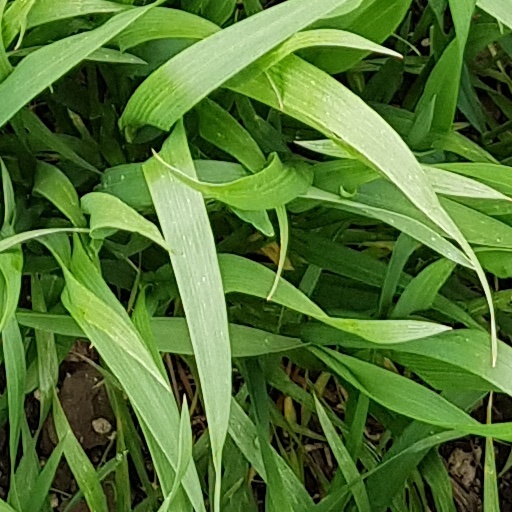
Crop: wheat